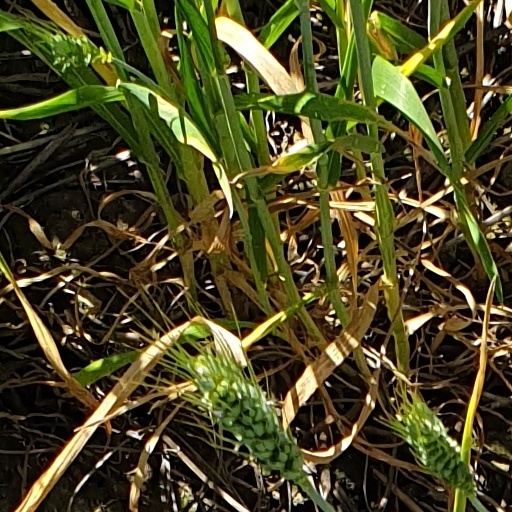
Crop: wheat